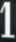
Number: 1